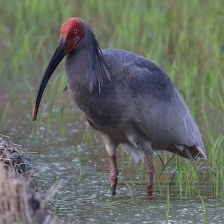
Species: ASIAN CRESTED IBIS
Scientific name: NIPPONIA NIPPON